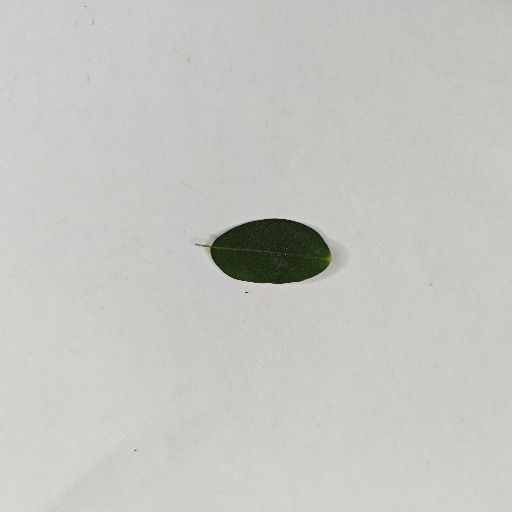
Species: Sojina
Leaf condition: Healthy Leaf